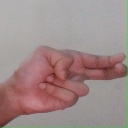
अक्षर: ह